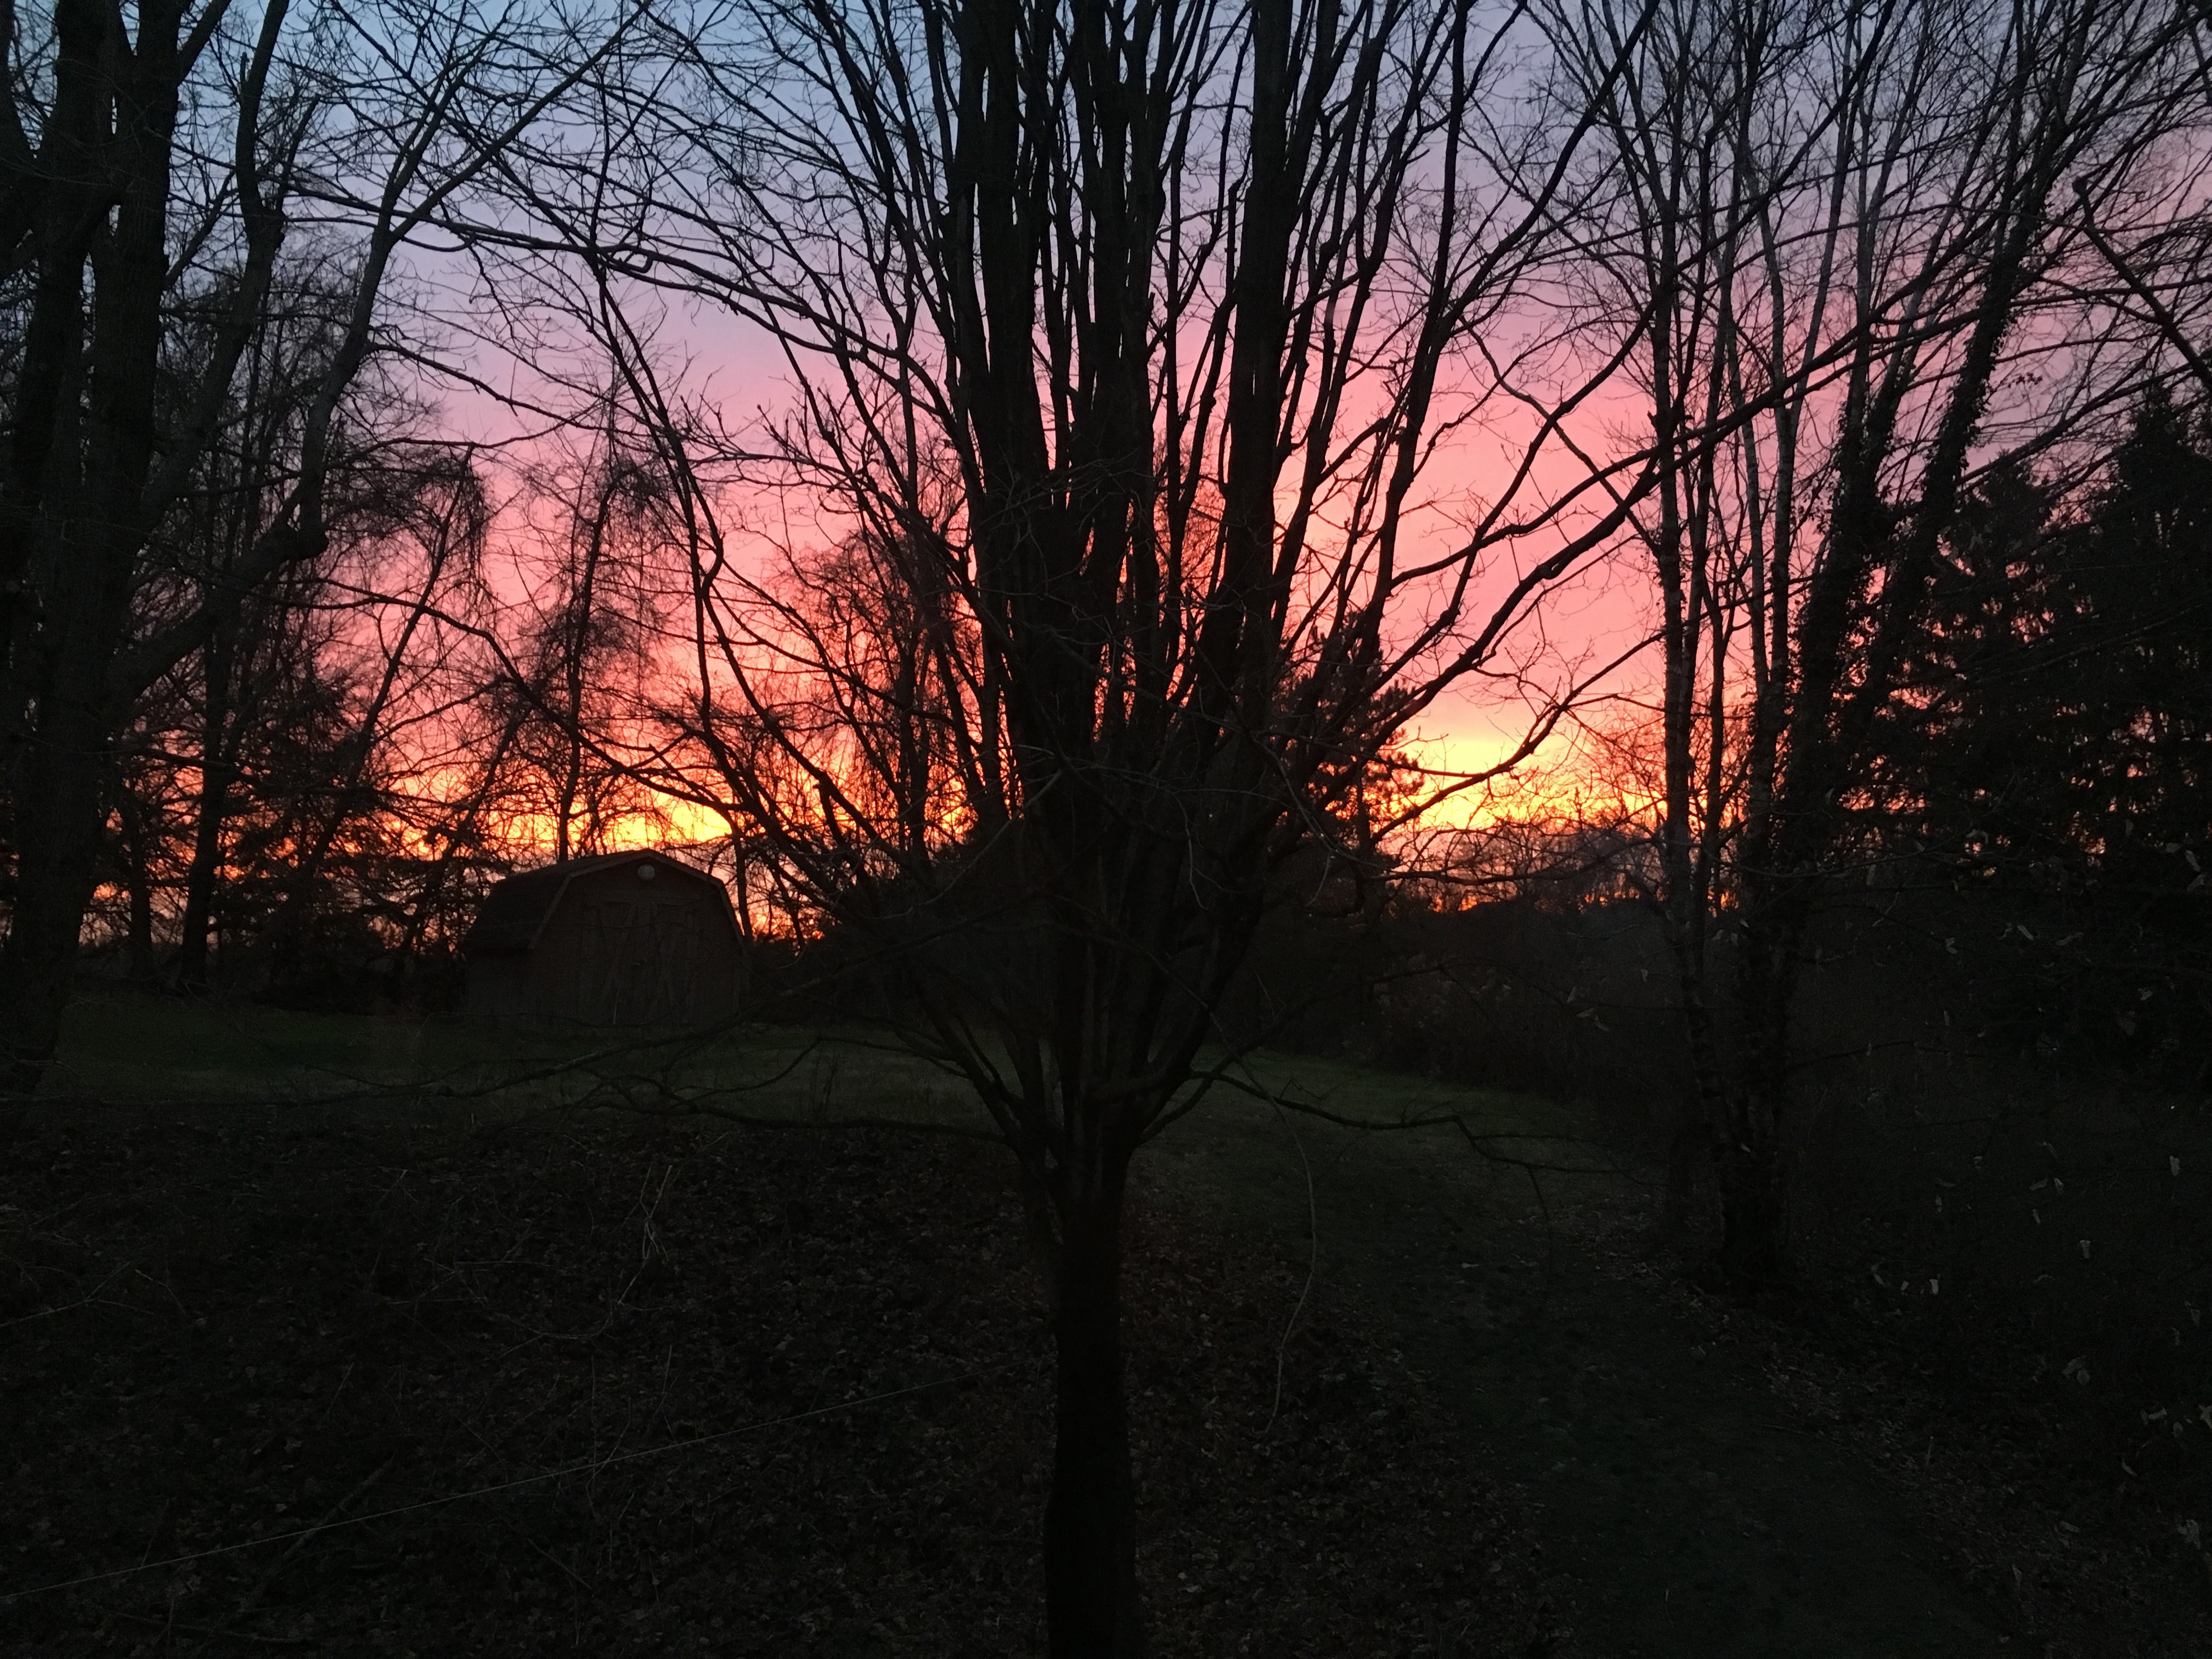
tree, nature, forest, branch, sun, sunrise, sunset, sunlight, morning, leaf, dawn, dusk, evening, autumn, darkness, season, atmospheric phenomenon, woody plant